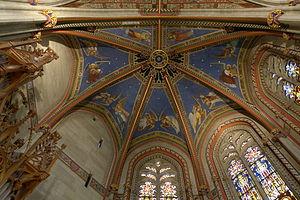
Plafond de la chapelle des Maccabées, cathédrale Saint-Pierre, Genève. 한국어: 스위스, 제네바 주, 성 피에르 대성당, 마카베오 분회당 큐폴라.
Les Maccabées, Macabées ou Macchabées sont une famille juive qui mena la résistance contre la politique d’hellénisation pratiquée par les Séleucides au IIᵉ siècle av. J.-C. et soutenue par une partie des élites juives hellénisées. Ils fondèrent la dynastie des Hasmonéens.
La cathédrale protestante Saint-Pierre de Genève est depuis 1535 l'église protestante principale de Genève. Auparavant, elle fut pendant mille ans l'église cathédrale de l'évêque de Genève. Elle a été pour la dernière fois reconstruite entre les XIIᵉ et XVᵉ siècles, avec un portail datant du XVIIIᵉ siècle. Cette cathédrale est placée sous l'invocation de l'apôtre saint Pierre et porte à l'origine la dénomination « Saint-Pierre-ès-liens ». La cathédrale est aussi un « temple civique » où se tient l'assermentation du gouvernement cantonal.